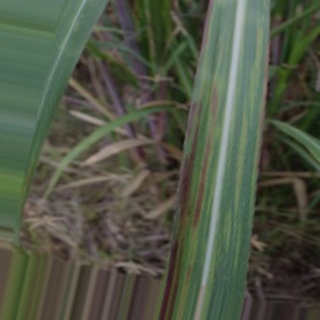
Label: sugarcane_bacterial_blight